Yala National Park

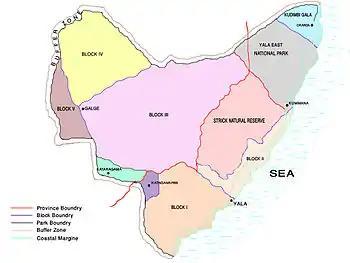
Map of the National Park

On 1 March 1938, Yala became a national park when the Flora and Fauna Protection Ordinance was passed into law by D. S. Senanayake, the minister of agriculture. The park consists of five blocks. Subsequently, four other blocks were incorporated to the park. There are six national parks and three wildlife sanctuaries in the vicinity of Yala. Kumana National Park, Yala Strict Nature Reserve and Kataragama, Katagamuwa, and Nimalawa sanctuaries are continuous with the park.